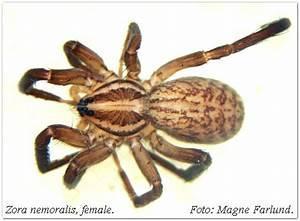
spider